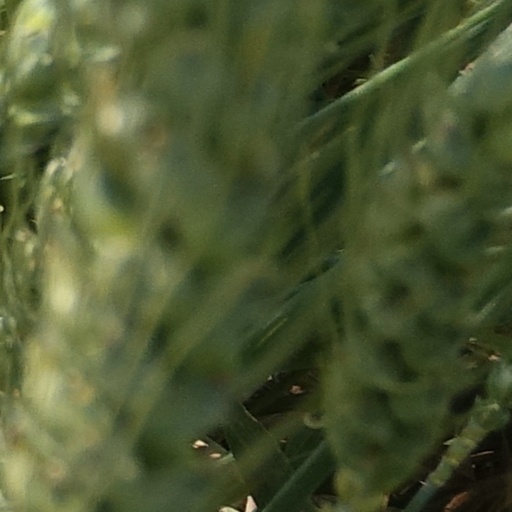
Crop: wheat